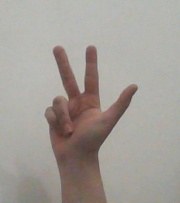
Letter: al